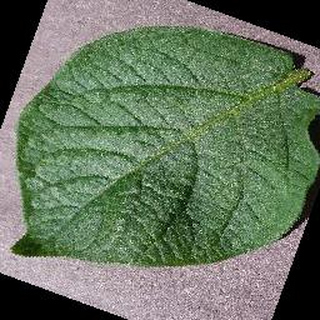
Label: healthy_potato